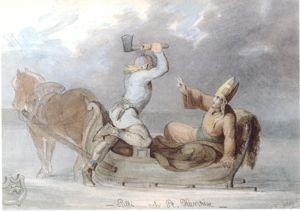
Lalli est un personnage apocryphe de l'histoire finlandaise qui selon la légende, aurait tué Henri d'Uppsala sur l'île Kirkkokari du lac Köyliönjärvi le 20 janvier 1156.
Saint Henri d'Uppsala est un ecclésiastique anglais du Moyen Âge.